Baroque

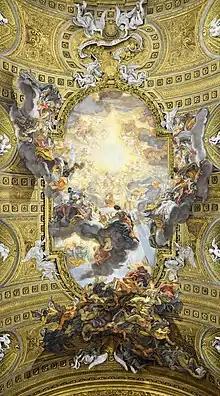
"Quadratura" or trompe-l'œil ceiling of the Church of the Gesù, Rome, by Giovanni Battista Gaulli, 1673–1678

The Baroque style of architecture was a result of doctrines adopted by the Catholic Church at the Council of Trent in 1545–1563, in response to the Protestant Reformation. The first phase of the Counter-Reformation had imposed a severe, academic style on religious architecture, which had appealed to intellectuals but not the mass of churchgoers. The Council of Trent decided instead to appeal to a more popular audience, and declared that the arts should communicate religious themes with direct and emotional involvement. Similarly, Lutheran Baroque art developed as a confessional marker of identity, in response to the Great Iconoclasm of Calvinists.